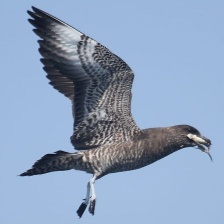
Species: POMARINE JAEGER
Scientific name: STERCORARIUS POMARINUS